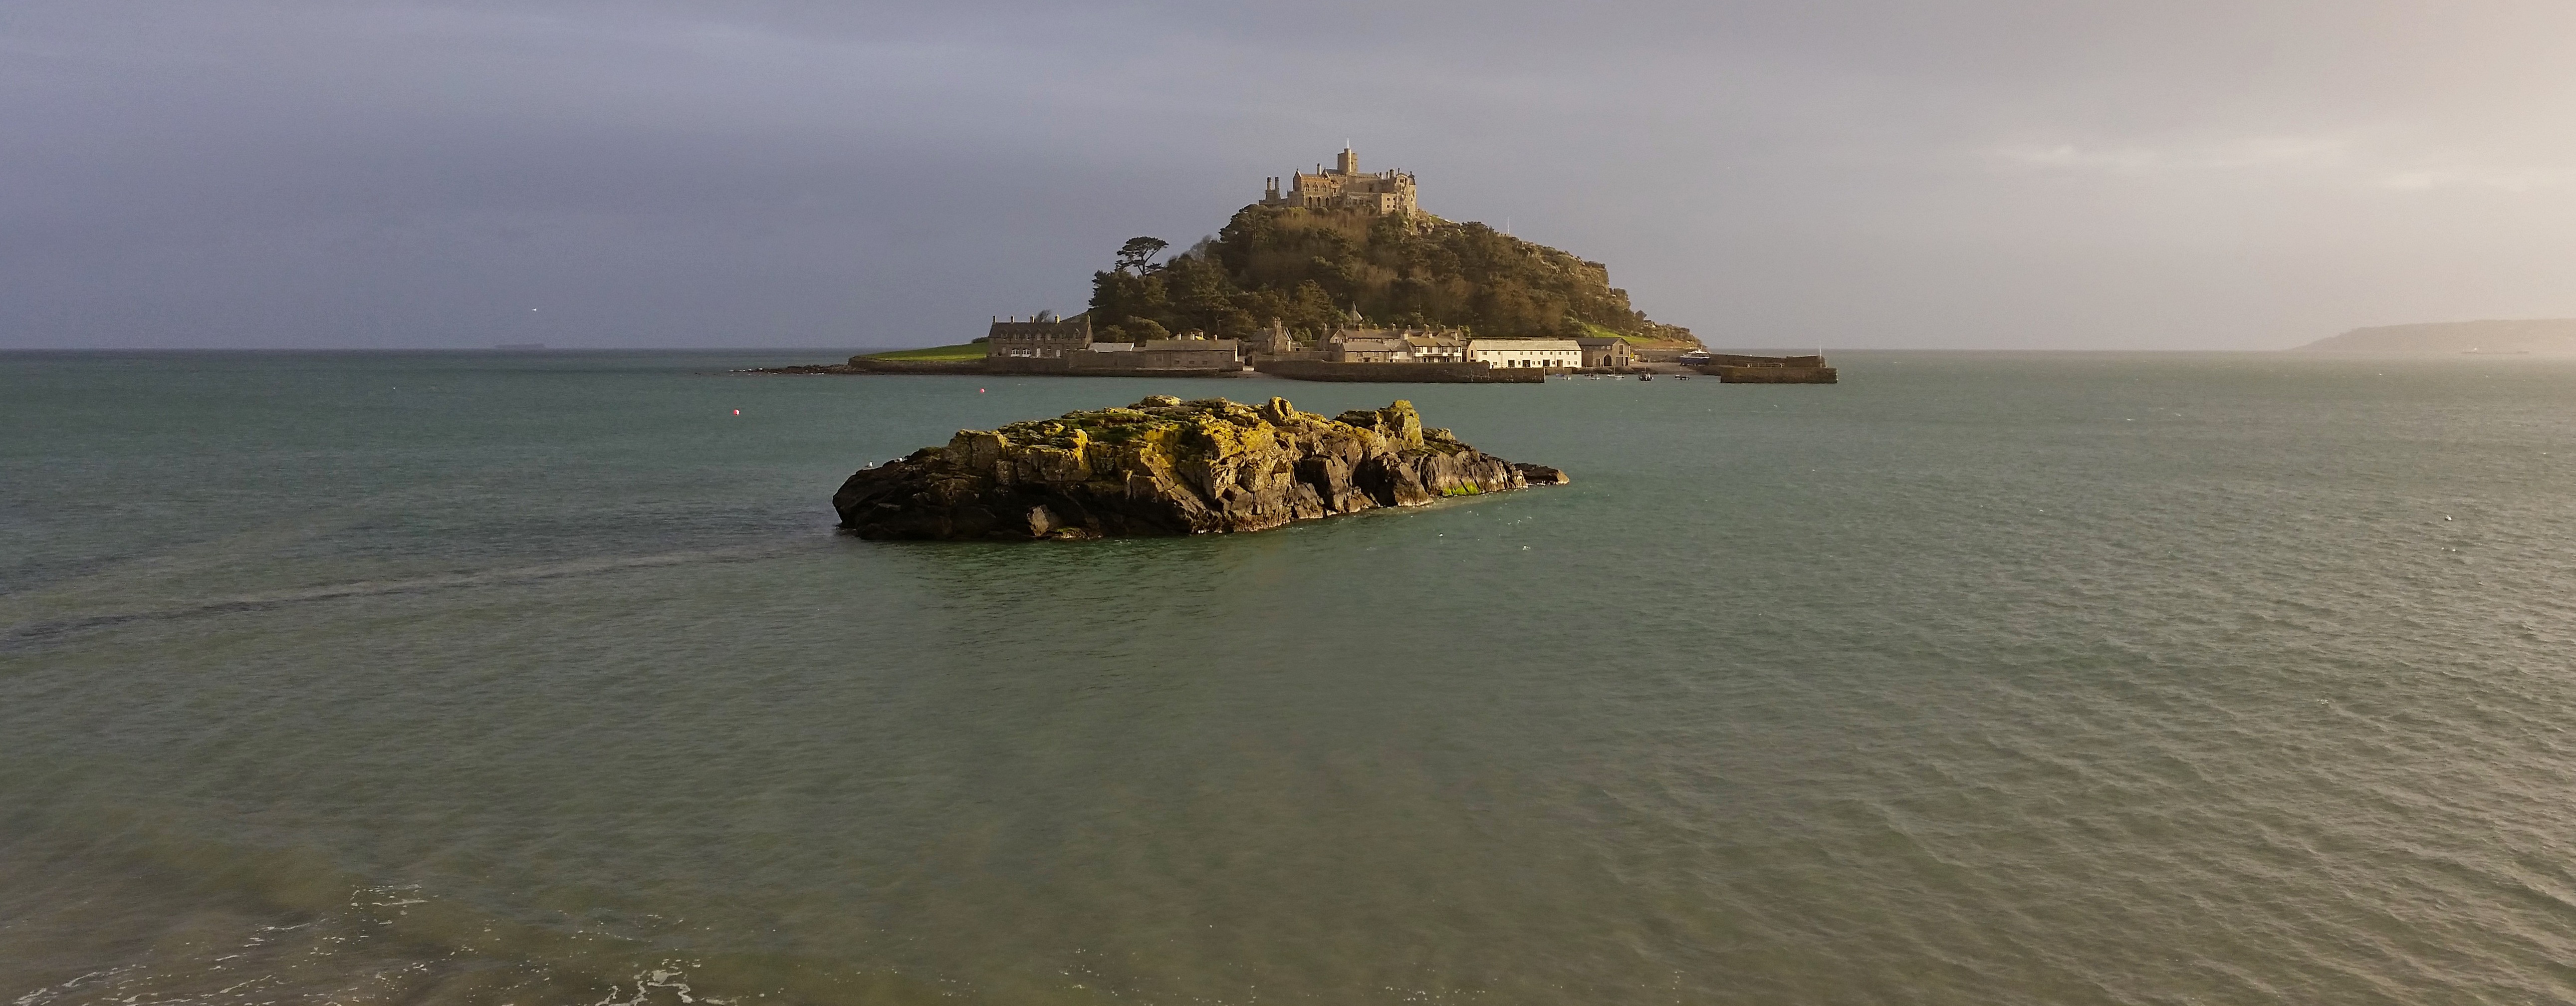
beach, landscape, sea, coast, rock, ocean, shore, cliff, tower, bay, island, terrain, england, outlook, cornwall, cape, islet, united kingdom, st michael's mount